Question: Please indicate a possible affordance area of the bicycle that can be used for sitting on
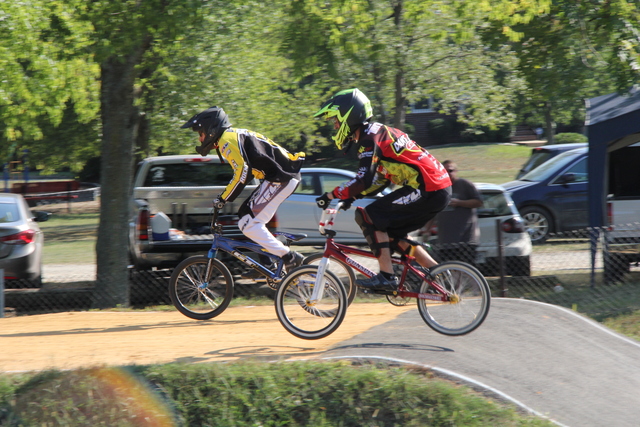
Answer: [391.537, 232.554, 430.271, 249.501]